Kingsport, Tennessee

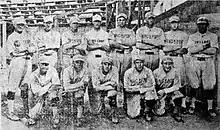
The 1921 Kingsport Indians were the first professional baseball team from Kingsport.

Kingsport is located in western Sullivan County at the intersection of U.S. Routes 11W and 23. Kingsport is the northwest terminus of Interstate 26.